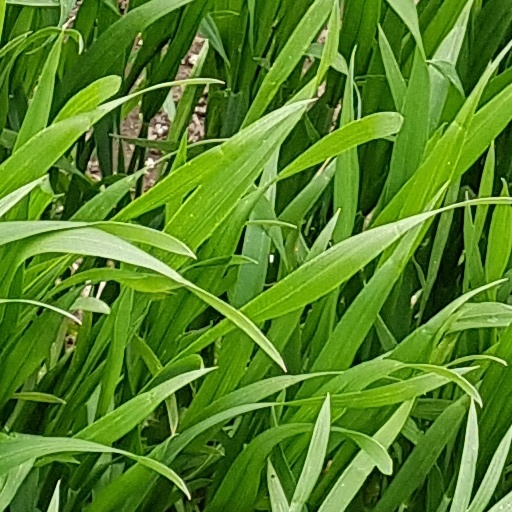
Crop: wheat